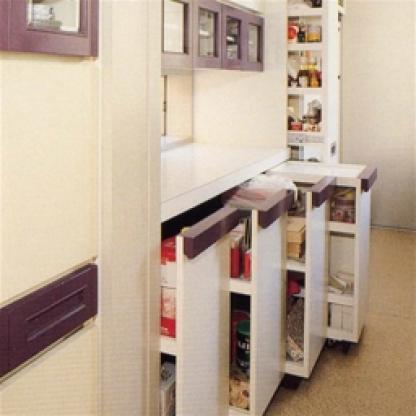
Scene: Indoor